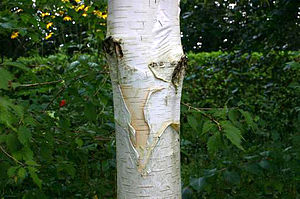
Stamme (plantedel)
På stammen af birk (her himalayabirk) ses bark og grenfæster tydeligt.
Træstamme fra et birketræ
En stamme er en forveddet plantedel, opbygget ganske som en gren, som findes hos træer, palmer og bambus. Stammens funktion er at løfte grenene og dermed bladene op forbi konkurrenternes blade. Den økologiske betydning af stammen er altså at styrke planten i konkurrencen om lyset.